St. Mary's Catholic Church (Davenport, Iowa)

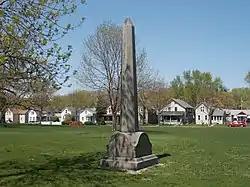
The grave of Judge G.C.R. Mitchell and family is one of the few graves left in St. Mary Cemetery

St. Mary's was established as a parish of the Diocese of Dubuque in 1867. The parish served the 150 English speaking Catholic families who lived in the city's west end because the priest at St. Kunigunda, a German parish, refused to do so. St. Mary's complex was built two blocks to the west of St. Kunigunda, later renamed St. Joseph. Bishop John Hennessy laid the church's cornerstone on July 21, 1867. The church property was on the northeastern section of St. Mary's Cemetery, which was established by Bishop Mathias Loras in 1849. The property for the cemetery was purchased from Judge C. G. R. Mitchell, who had also donated the land for St. Kunigunda. The church was built in 1867 for $25,000 and the parish paid $8,000 to build the rectory ten years later.